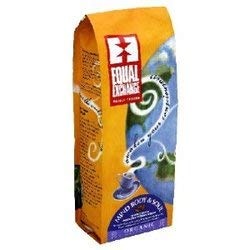
Item Name: Equal Exchange Organic Mind & Soul Whole Bean Coffee ( 6x12 OZ) ( Value Bulk Multi-pack)
Value: 12.0
Unit: Ounce

Price: 12.29